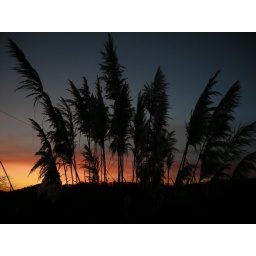
The river Derwent flows across the centre of the village, over which is a handsome stone bridge.